Greaves (crater)

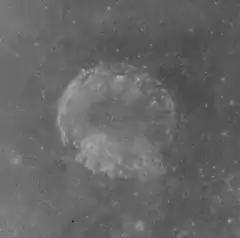
Apollo 15 mapping camera image

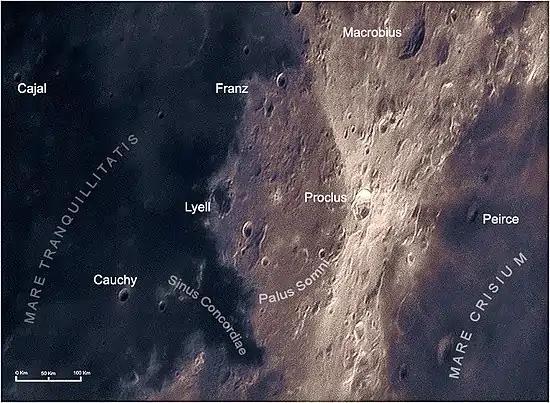
The crater area (bottom) in selenochromatic format

Greaves is a small lunar impact crater that lies near the southwest edge of Mare Crisium. It is a circular, bowl-shaped formation with a small interior floor at the center of the sloping inner walls. The crater is intruding into the northern edge of the lava-flooded crater Lick. To the northwest is Yerkes, and to the northeast is Picard.